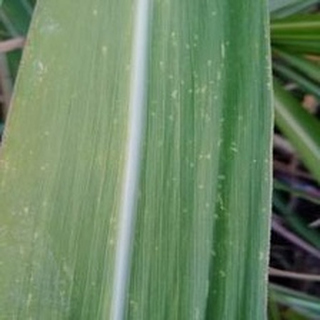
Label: sugarcane_mosaic